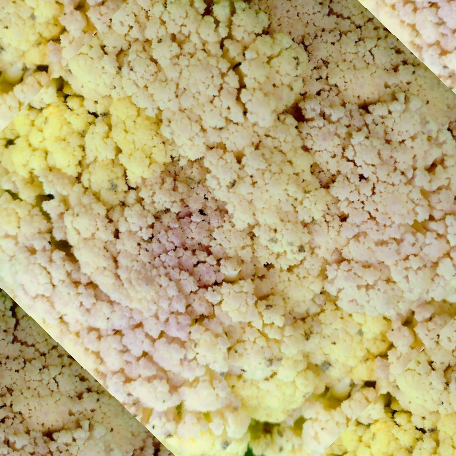
Label: Bacterial spot rot